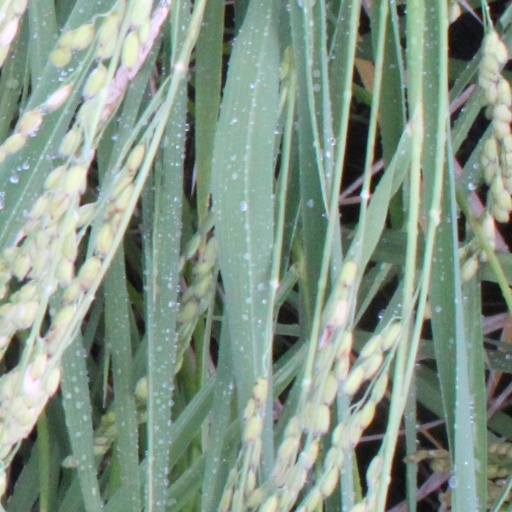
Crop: rice